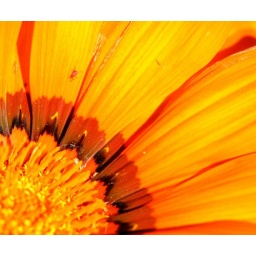
I loved the contrast between the orange and the black in this flower. Having fun playing with my Macro! :-)